Naughty Grandma

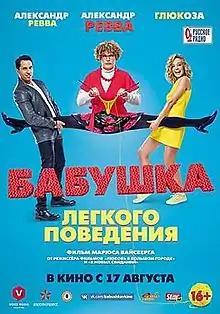
Theatrical release poster

Naughty Grandma is a 2017 Russian comedy film directed by Maryus Vaysberg. It stars Aleksandr Revva and Glukoza. The film was the only domestic picture to be successful at the Russian box-office in the summer of 2017.